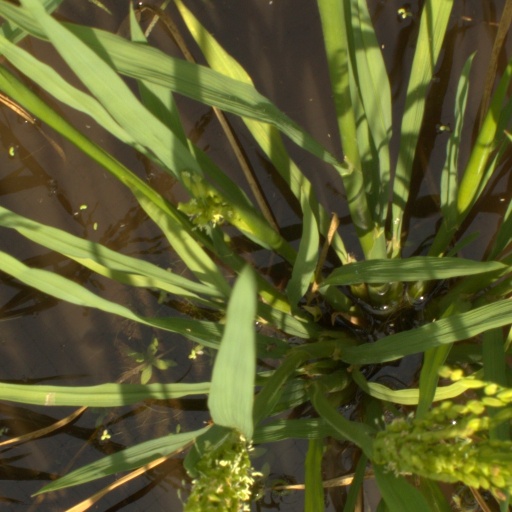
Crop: rice